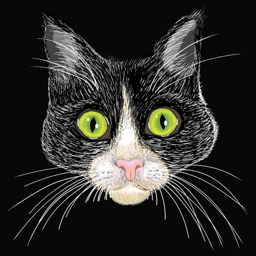
portrait of a black and white cat with big green eyes illustration vector